Sergey Ignatovich

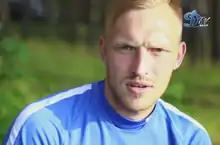
Sergey Ignatovich in 2016

Sergey Sergeyevich Ignatovich (born 29 June 1992) is a Belarusian professional football player who plays for Kazakhstan Premier League club Jenis. He has also represented and the Belarus national team and Belarus U21.